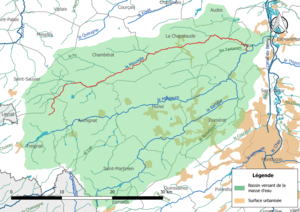
Carte de la masse d'eau «
La Meuzelle est un cours d'eau français qui coule dans le département de l'Allier. C'est un affluent en rive gauche de la Magieure et donc un sous-affluent de la Loire.